Manimahesh Lake

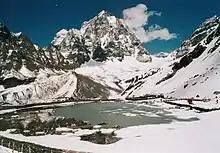
Manimahesh lake

The lake is the venue of a highly revered pilgrimage trek undertaken during the month of August/September corresponding to the month of Bhadon according to the Hindu calendar, on the eighth day of the new moon period. It is known as the ‘"Manimahesh Yatra"’. The Government of Himachal Pradesh has declared it as a state-level pilgrimage.